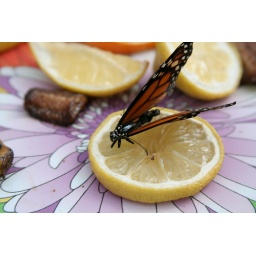
It was the only one I saw in the entire butterfly house